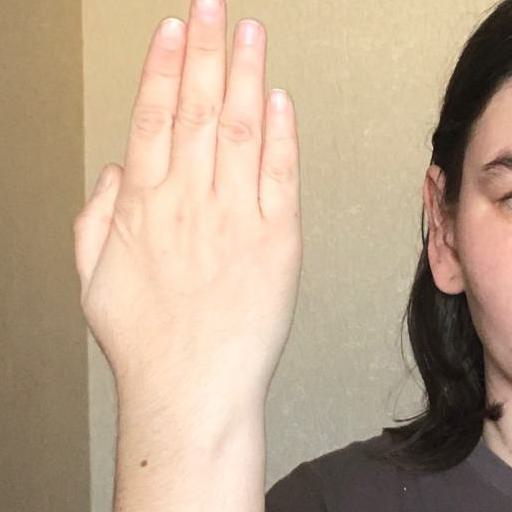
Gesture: stop_inverted